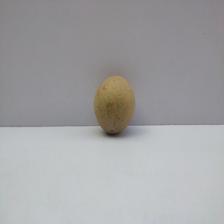
Size: Medium